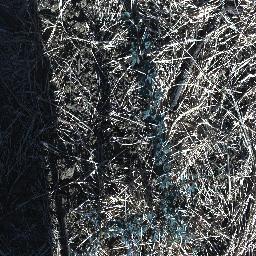
Label: prickly_acacia